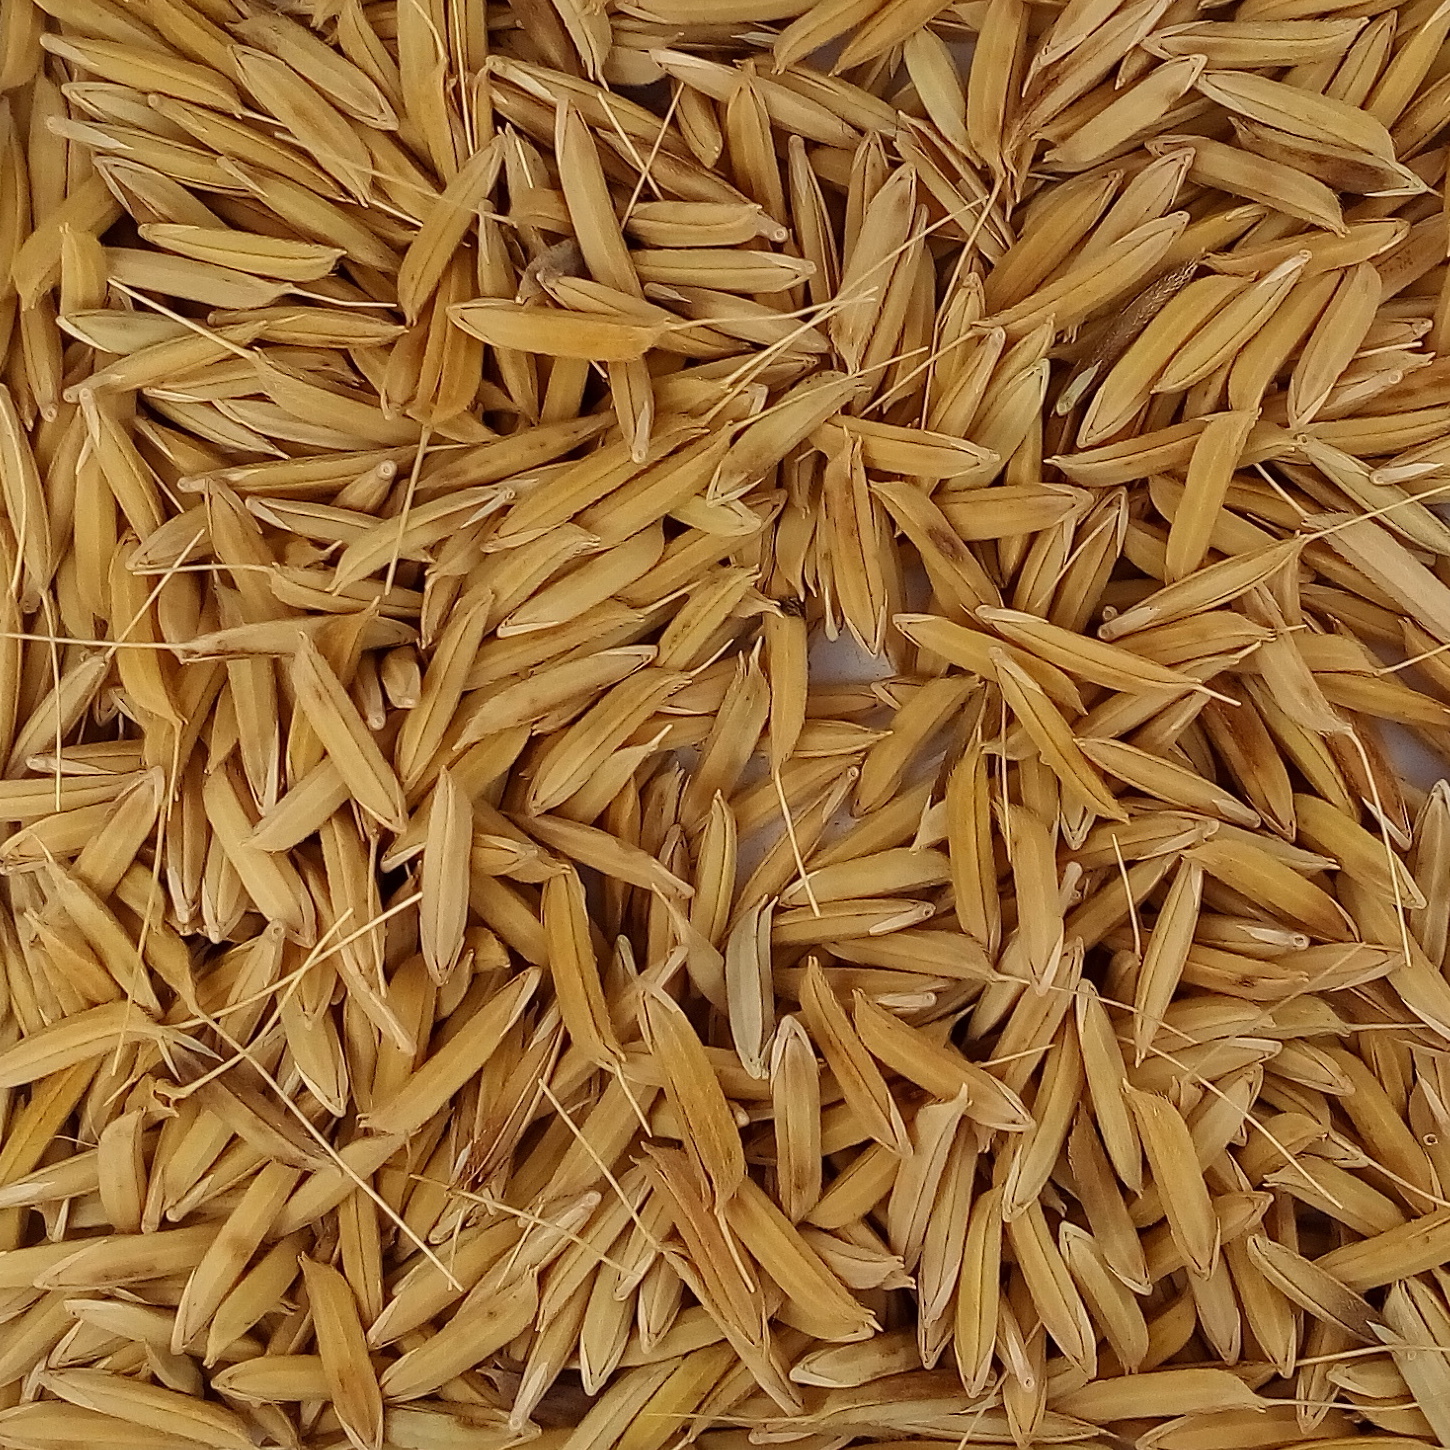
Rice seed variety: 1728